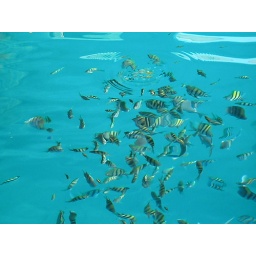
fish feeding in Tioman Island. Cristal clear water.